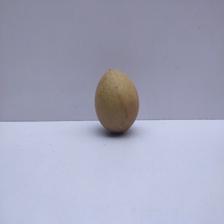
Size: Medium